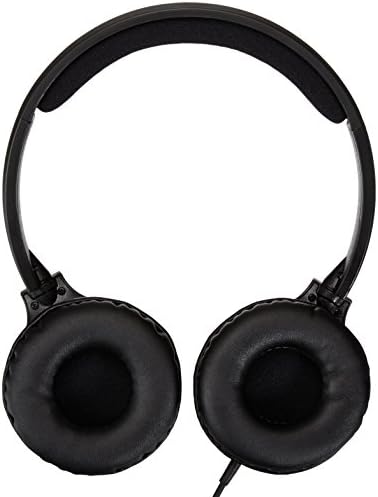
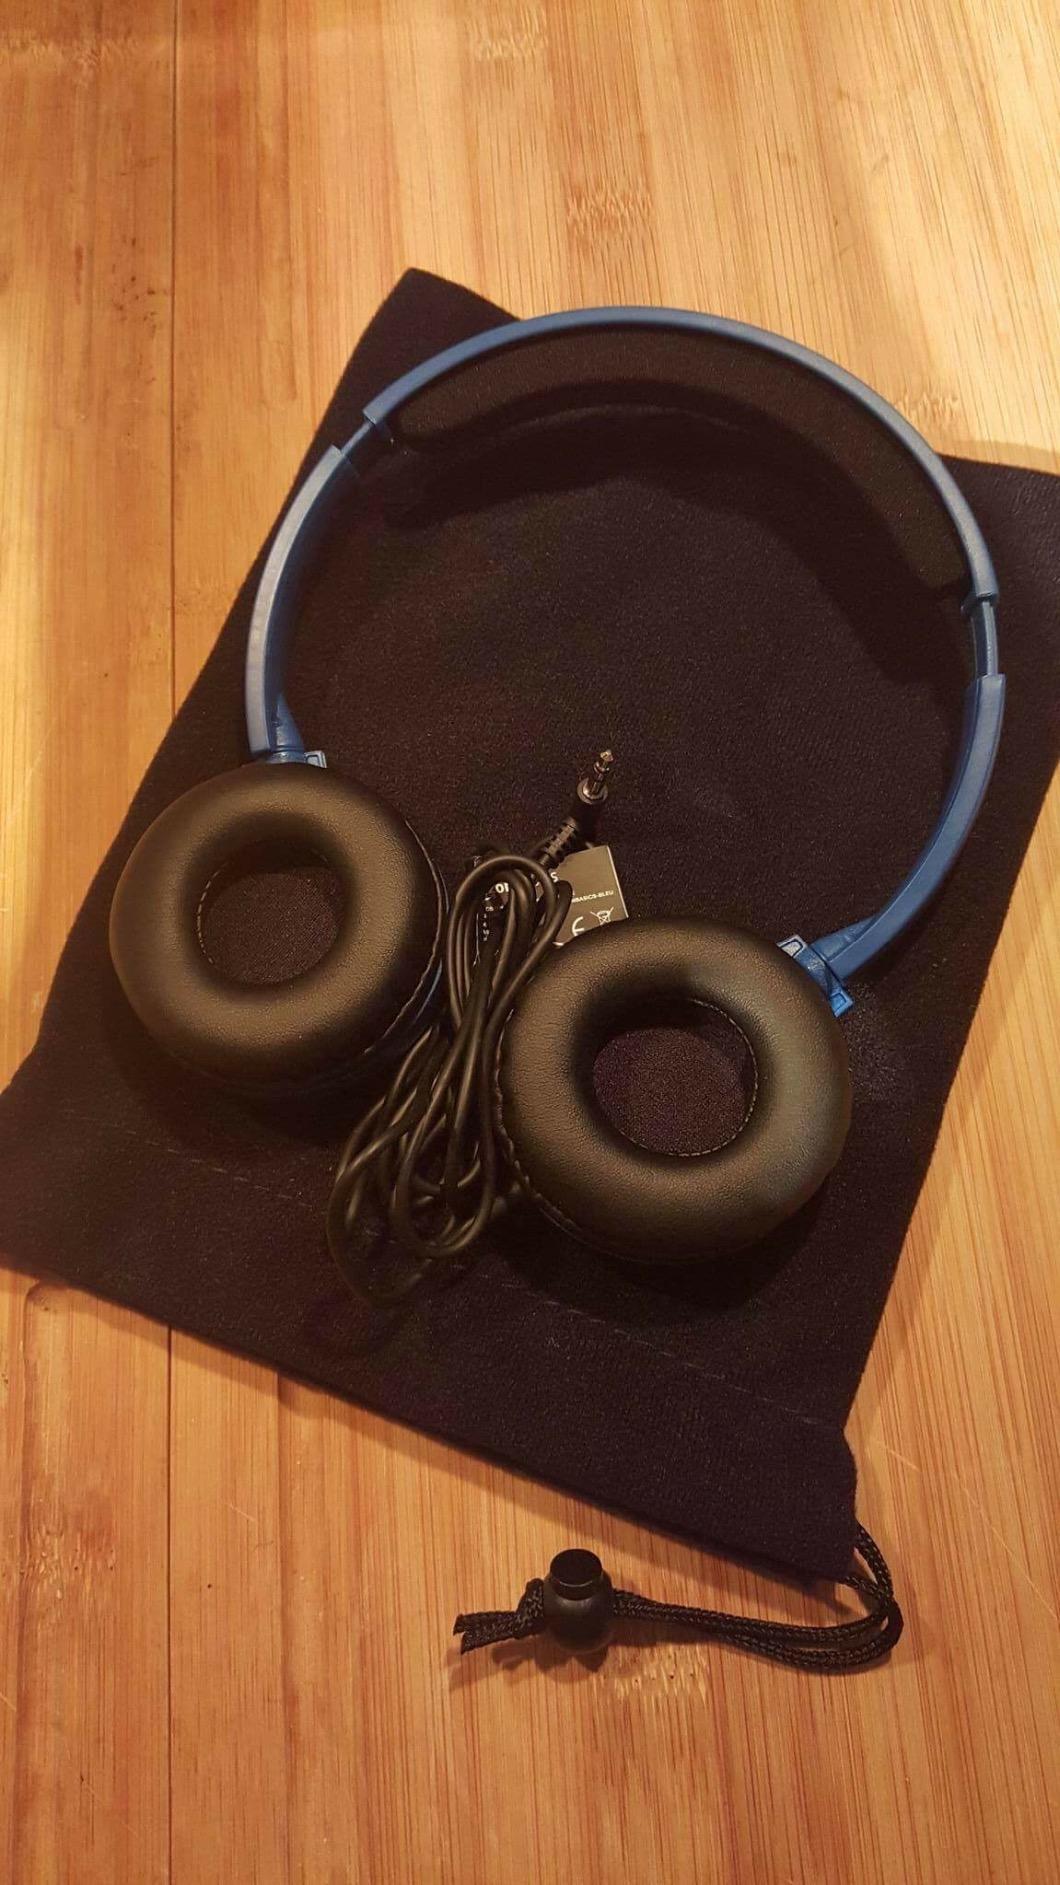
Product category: headphones
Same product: yes